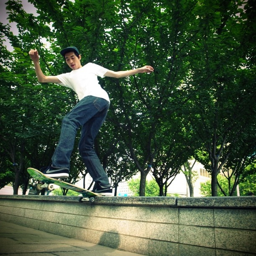
A man riding a skateboard down the side of a cement seat.
there is a man riding a skateboard on the ledge
A young male rides a skateboard on the ledge of a wall.
A skateboarder balances on the edge of a low fence bracketed behind with trees.
A boy is skateboarding on a wall.